Firefly luciferin

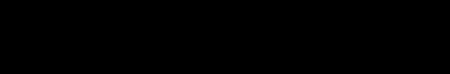

Firefly luciferin and modified substrates are fatty acid mimics and have been used to localize fatty acid amide hydrolase (FAAH) "in vivo." Firefly luciferin is a substrate of the ABCG2 transporter and has been used as part of a bioluminescence imaging high throughput assay to screen for inhibitors of the transporter.